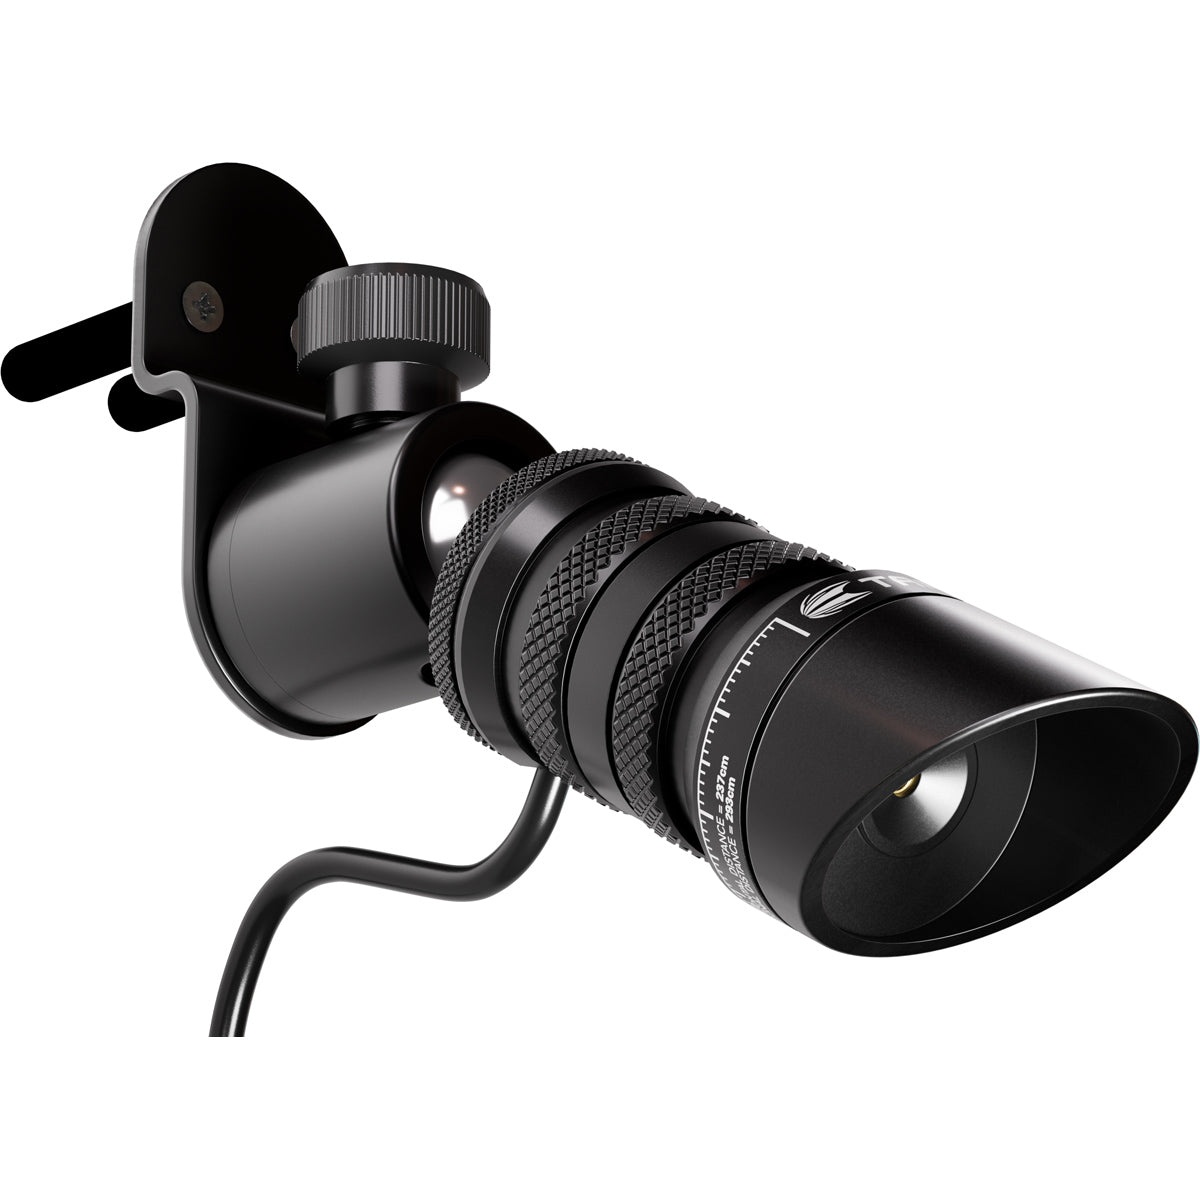
Laser Oche
Brand: Target
Introducing the MOD Laser Oche, a versatile and innovative solution for marking precise toe lines in your dart setup. Designed to be wall-mounted, this laser oche is suitable for both steel tip and soft tip dartboard configurations, making it an excellent addition to any dart player's setup. The MOD Laser Oche projects a green laser line on the floor, providing a clear and accurate marker for competition-standard throw lines, whether you're using soft tip or steel tip darts. The green laser is not only easy to see but also designed to withstand varying lighting conditions, making it ideal for home or tournament use. Fully compatible with MOD Hub Systems, this laser oche integrates seamlessly into your existing MOD setup, ensuring a professional and cohesive playing environment
Category: Sporting Goods > Indoor Games > Throwing Darts > Dart Parts